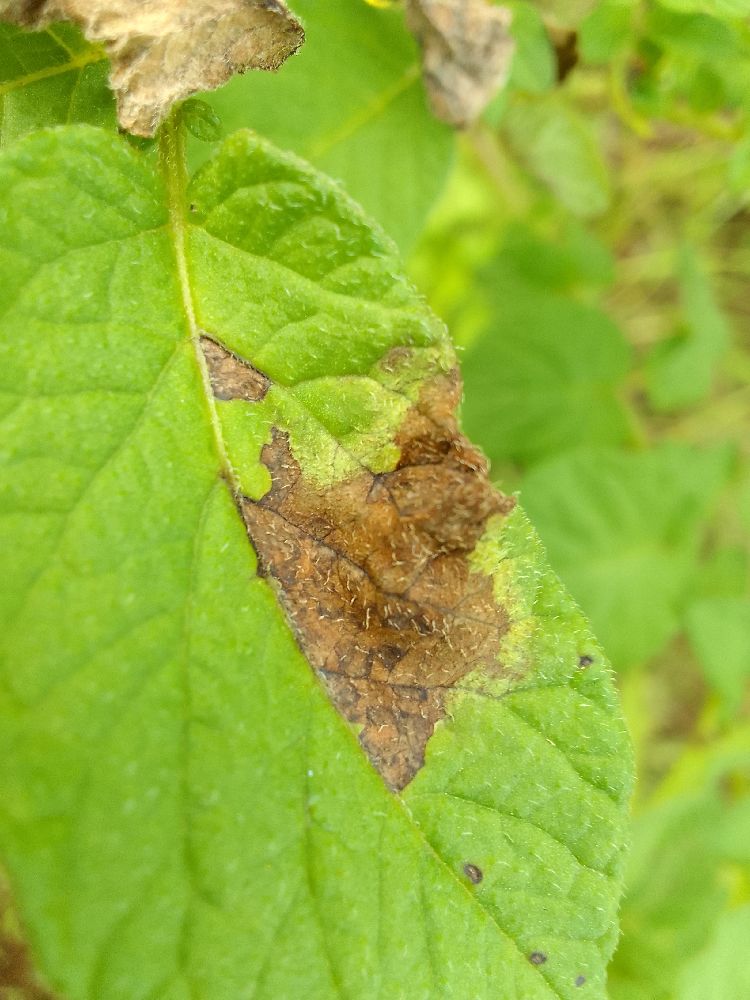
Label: Late blight